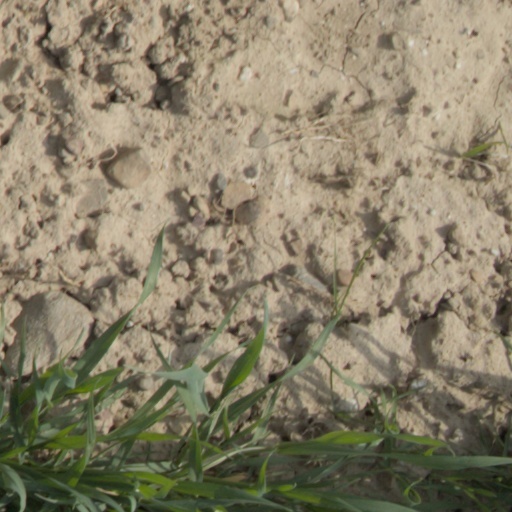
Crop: wheat